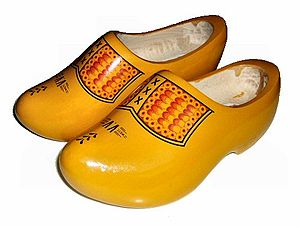
Træsko
Traditionelle nederlandske træsko, kaldet klomp.
Træsko er en type fodtøj, der er fremstillet helt eller delvist i træ. Træsko bruges over hele verden, og selvom udformingen kan variere fra kultur til kultur, så har formen ofte været uændret i flere hundrede år i de enkelte kulturer.